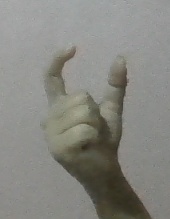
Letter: nun